KOPW (professional wrestling championship)

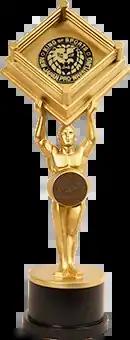
KOPW championship belt and trophy

KOPW (an abbreviation for King of Pro-Wrestling) was an openweight championship created and promoted by the Japanese professional wrestling promotion New Japan Pro-Wrestling (NJPW).